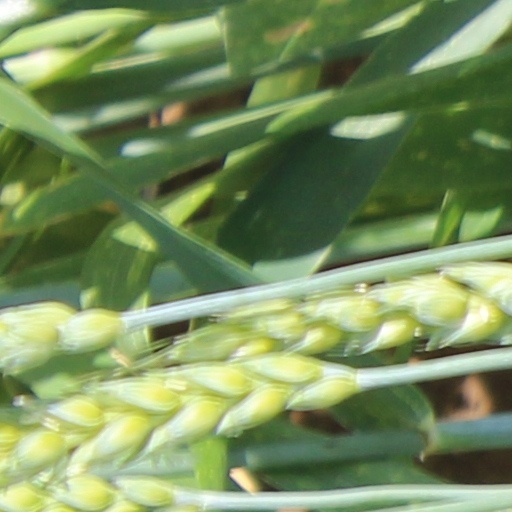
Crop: wheat